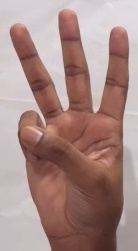
ASL sign: 6